Submachine gun

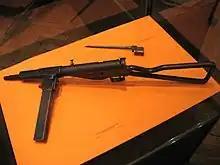
A Sten Mk II, the second most produced submachine gun of World War II

Britain entered the war with no domestic submachine gun design but instead imported the expensive US M1928 Thompson. After evaluating their battlefield experience in the Battle of France and losing many weapons in the Dunkirk evacuation, the Royal Navy adopted the 9mm Parabellum Lanchester submachine gun. With no time for the usual research and development for a new weapon, it was decided to make a direct copy of the German MP 28. Like other early submachine guns it was difficult and expensive to manufacture. Shortly thereafter, the simpler Sten submachine gun was developed for general use by the British armed forces, it was much cheaper and faster to make. Over 4 million Sten guns were made during World War II. The Sten was so cheap and easy to produce that towards the end of the war as their economic base approached crisis, Germany started manufacturing their own copy, the MP 3008. After the war, the British replaced the Sten with the Sterling submachine gun.